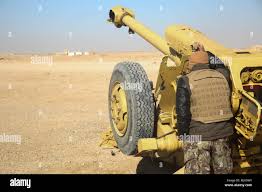
Label: D-30